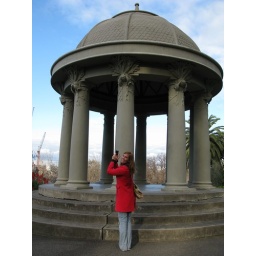
Megan is photographing stag-horn fern columns. Of course in her red coat.